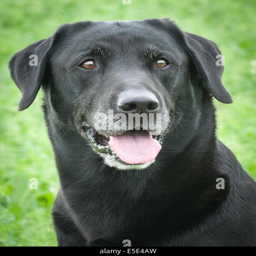
an old dog , going gray around his muzzle , during a day 's shooting